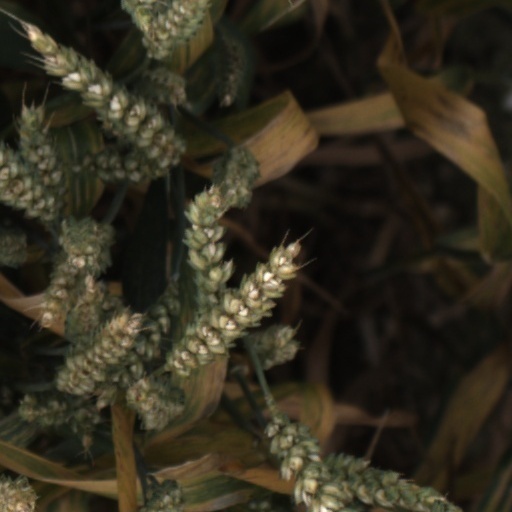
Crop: wheat